1 22 polytope

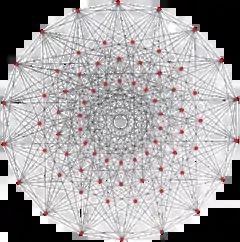
Orthographic projection in Aut(E6) Coxeter plane with 18-gonal symmetry for complex polyhedron, {3}{4}. It has 72 vertices, 216 3-edges, and 54 3{3}3 faces.

The regular complex polyhedron {3}{4}, , in formula_1 has a real representation as the "1" polytope in 4-dimensional space. It has 72 vertices, 216 3-edges, and 54 3{3}3 faces. Its complex reflection group is [3][4], order 1296. It has a half-symmetry quasiregular construction as , as a rectification of the Hessian polyhedron, .